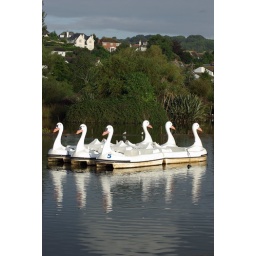
Ride a white swan in Goodrington